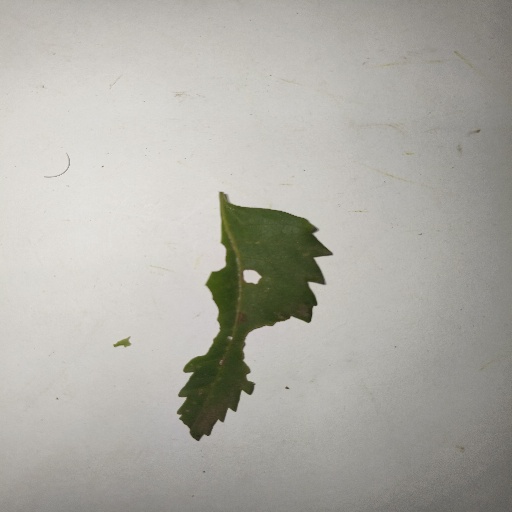
Species: Neem
Leaf condition: Shot Hole Leaf